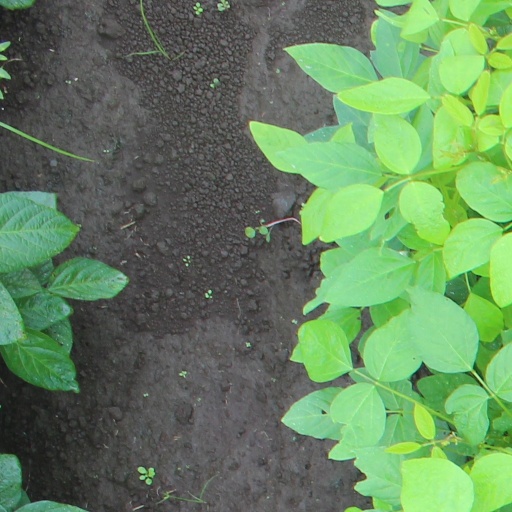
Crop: soybean